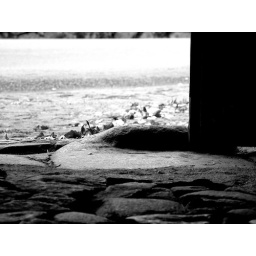
Usualy, in my hometown we put some flowers near the house doors to recive the &amp;quot;compass&amp;quot;.These are &amp;quot;japoneira&amp;quot; flowers.